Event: Nepal Earthquake
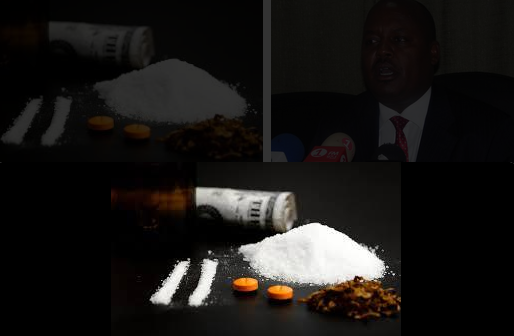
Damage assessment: no_damage